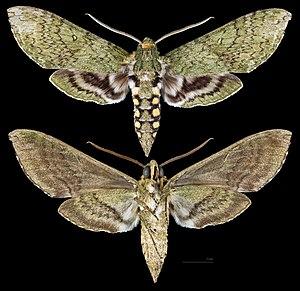
Manduca est un genre de lépidoptères de nuit de la famille des Sphingidae, de la sous-famille des Sphinginae et de la tribu des Sphingini.